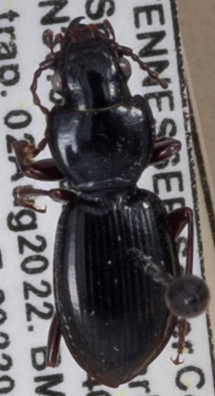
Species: Cyclotrachelus freitagi
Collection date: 2022-08-02
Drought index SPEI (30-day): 1.69
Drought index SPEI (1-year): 1.16
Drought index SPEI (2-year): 1.642